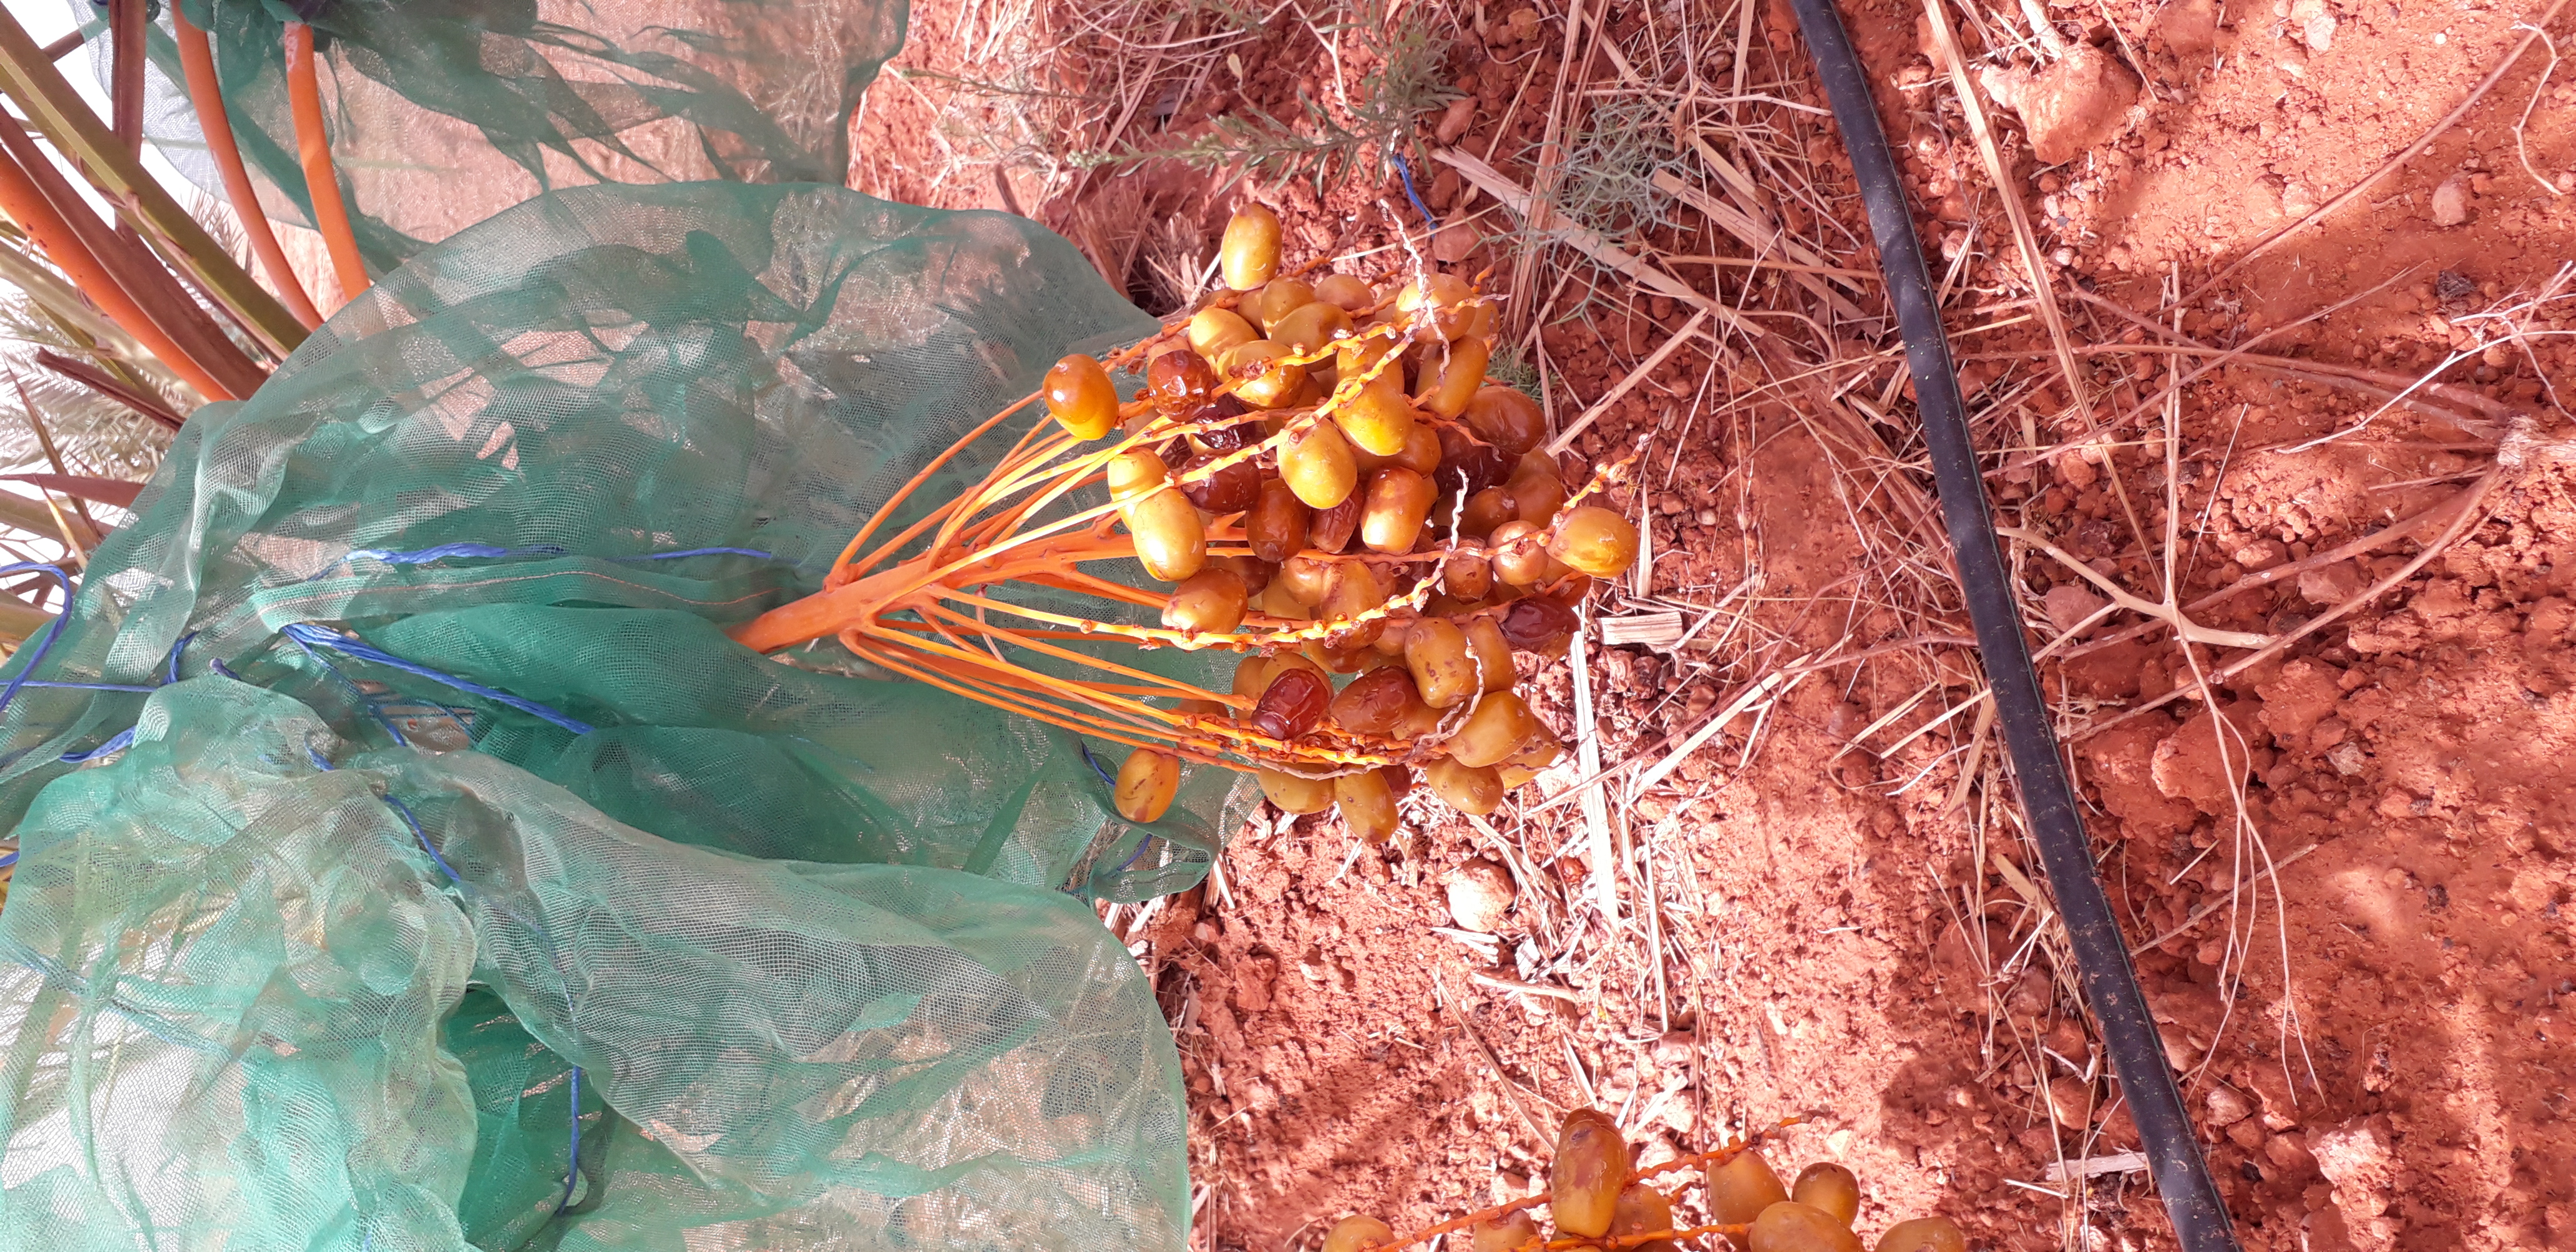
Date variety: Boufagous